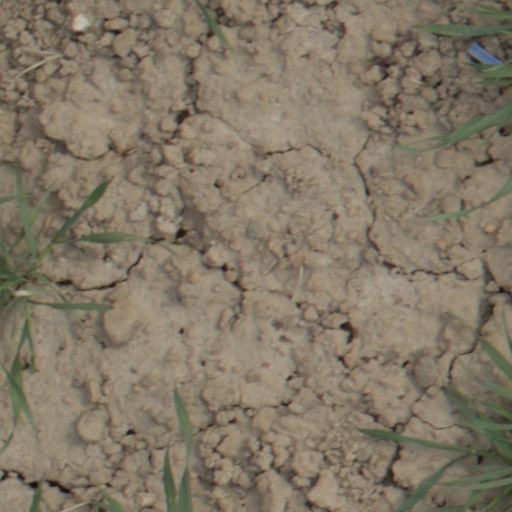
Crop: wheat